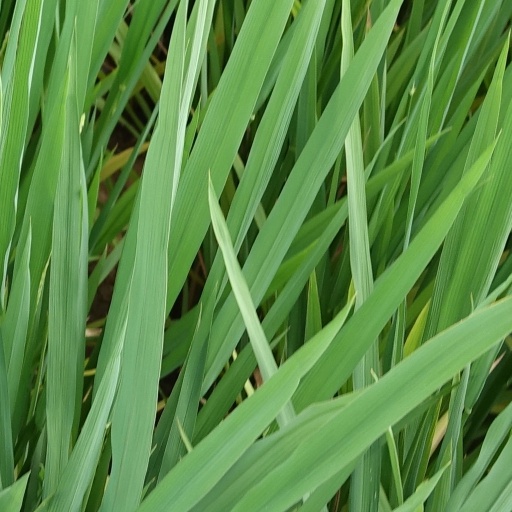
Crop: rice